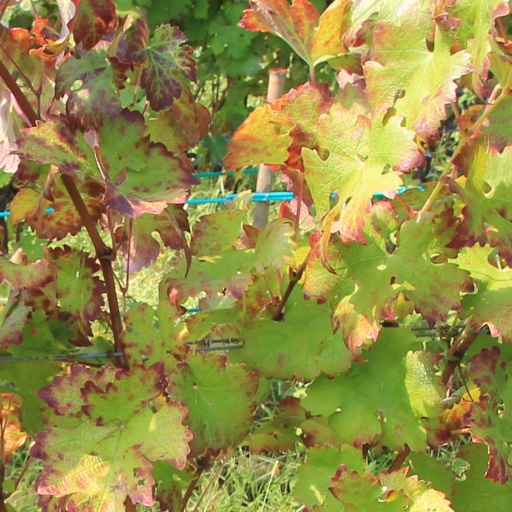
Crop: grape